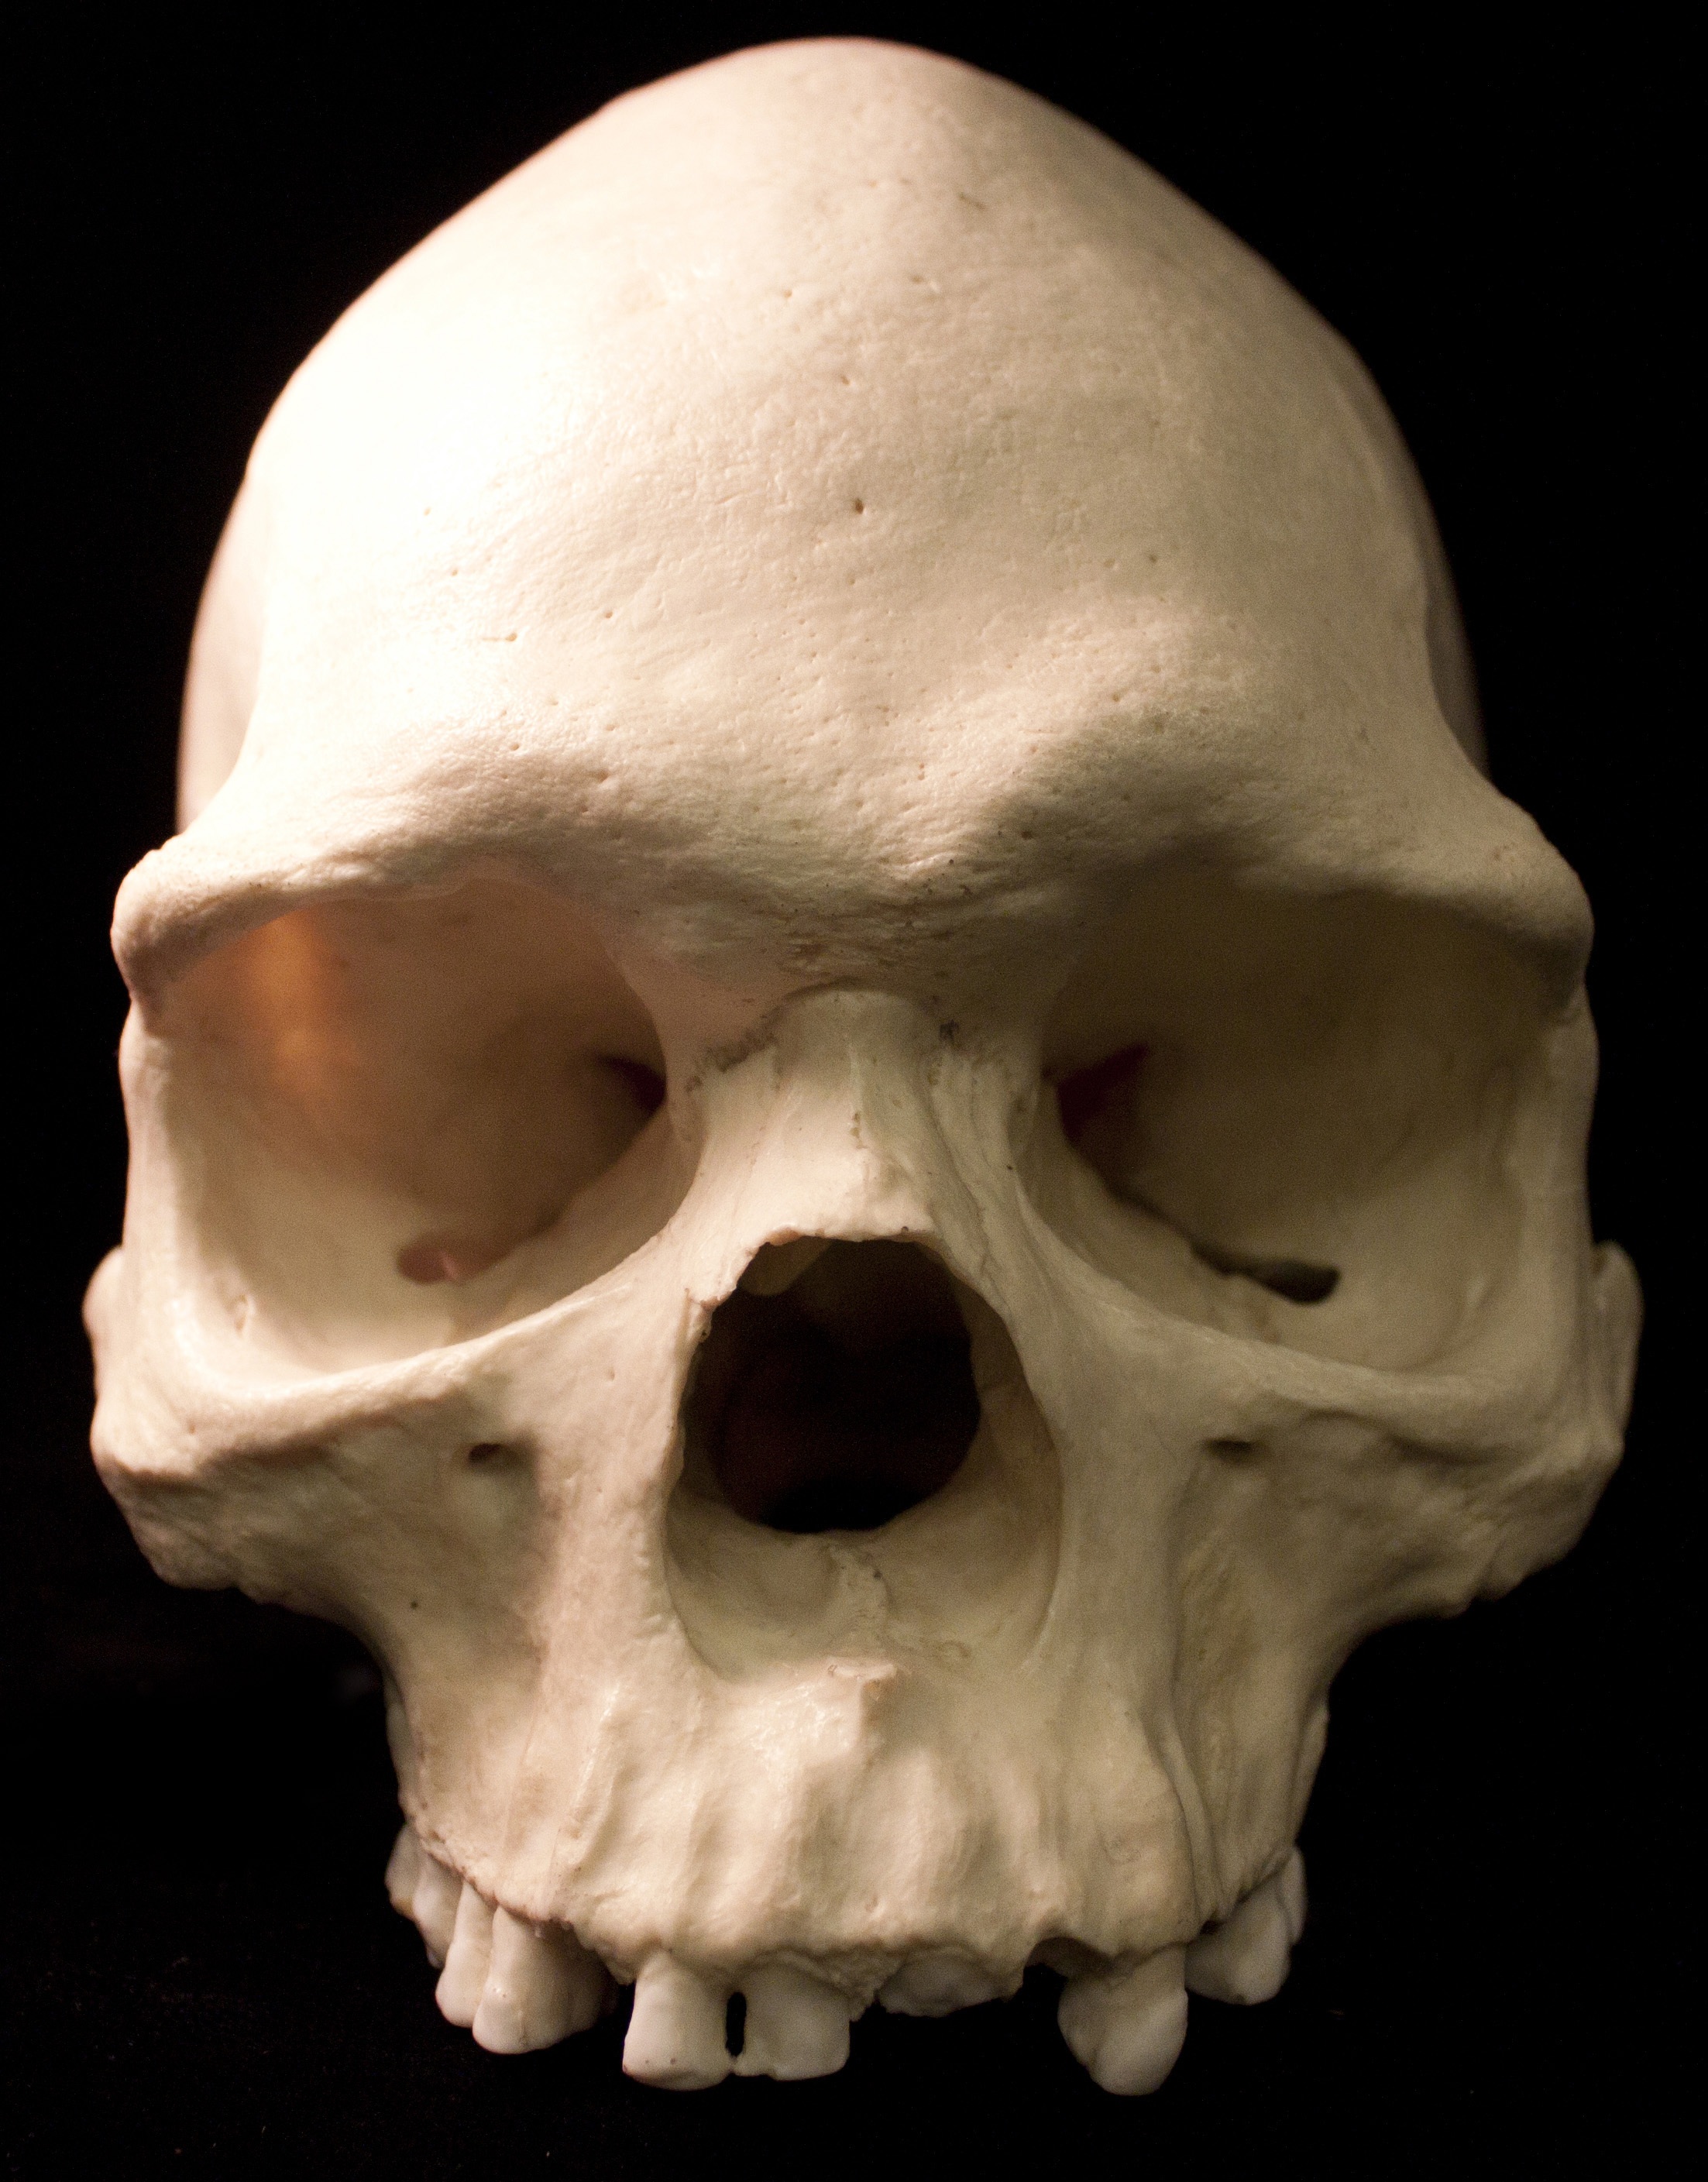
clothing, death, skull, bone, face, sculpture, nose, art, fear, anthropology, head, archeology, terror, anatomy, bones, skeletons, costume, biological, jaw